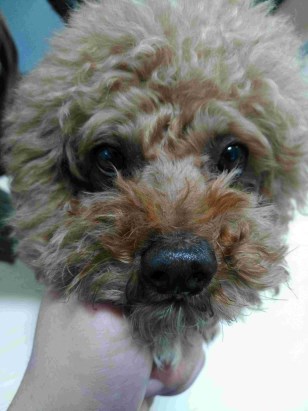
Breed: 7449-n000128-teddy